Kim Guadagno

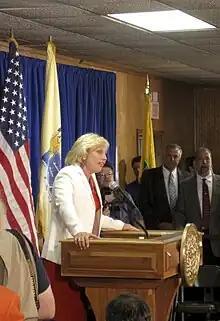
Guadagno in 2010

Christie also appointed Guadagno New Jersey's Secretary of State and charged her with overseeing economic development efforts and the streamlining of government regulations. She was sworn in on January 19, 2010 as lieutenant governor of New Jersey.